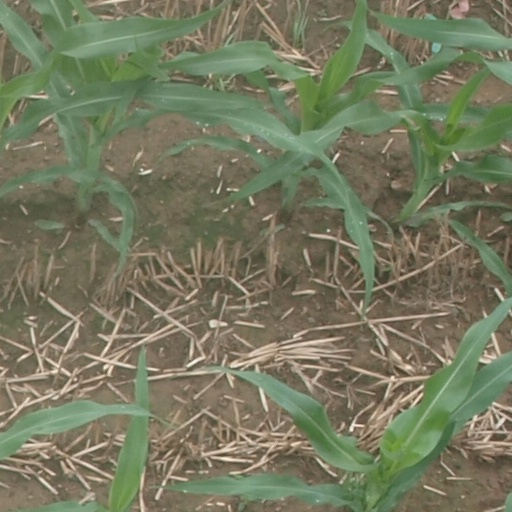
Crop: maize; corn